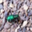
Label: beetle